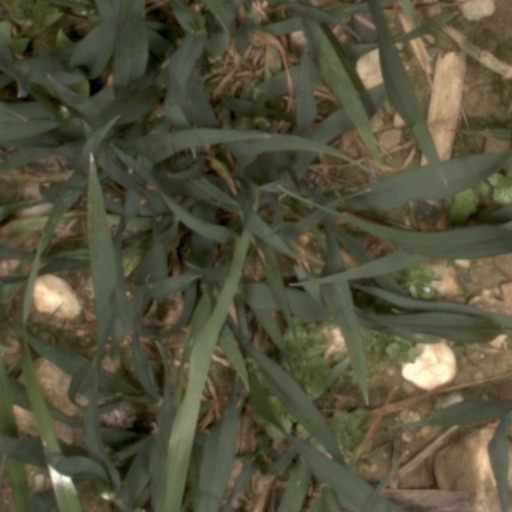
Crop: wheat